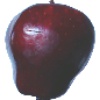
Label: red_delicious_apple